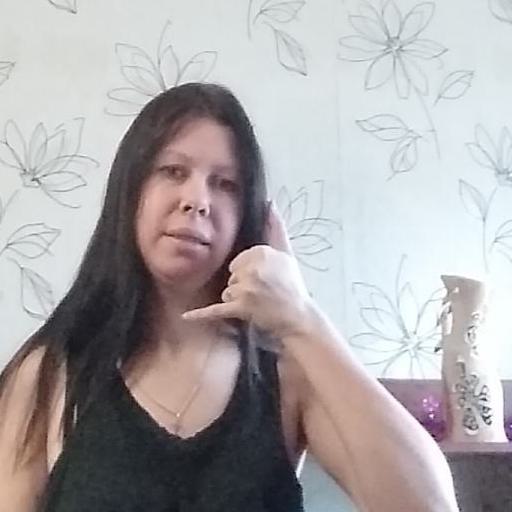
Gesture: call